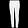
Label: Trouser